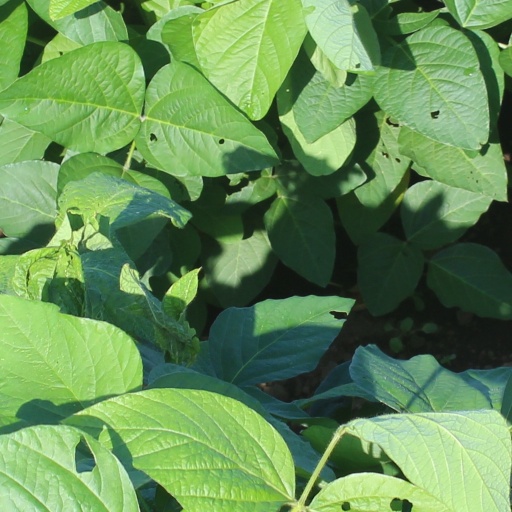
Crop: soybean